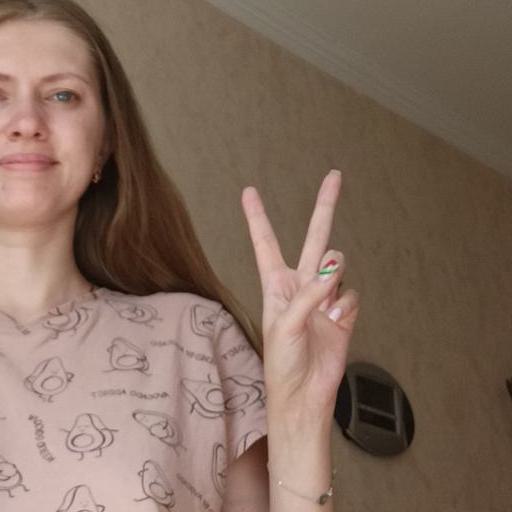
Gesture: peace